Karlsruhe Stadtbahn

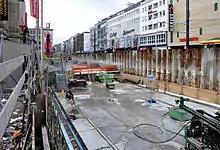
Construction of the underground station in Europaplatz in February 2012

A tunnel has been built in central Karlsruhe, for Stadtbahn lines S 1 / S 11, S 2, S 4 / S 41 and S 5 / S 51 / S 52 and various tram lines. It was opened in December 2021. The tunnel runs under Durlacher Allee and Kaiserstraße with a junction under Marktplatz connecting to a tunnel under Ettlinger Straße. The tunnel ramps were built in the area of the former stops of Mühlburger Tor, Gottesauer Platz and Augartenstraße. New stations were built to replace these stops above ground at the end of the ramps. A new stop was built for tram line 3 in Grashofstrasse at Mühlburger Tor as the line branches off there; the new stop is not used by Stadtbahn trains. The Herrenstraße stop in the pedestrian zone was closed without replacement.